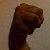
The image shows a hand gesture representing the letter 'M' in Indian Sign Language.